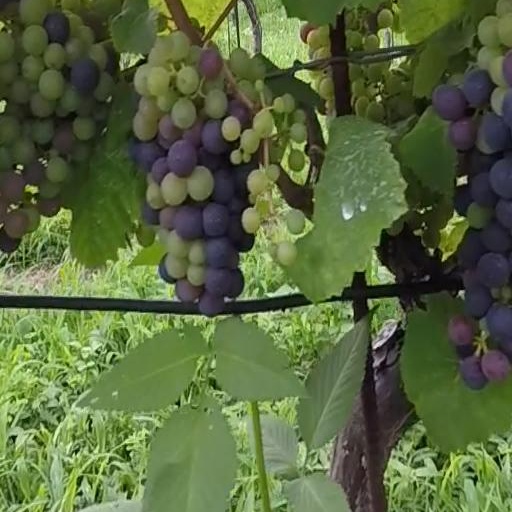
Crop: grape